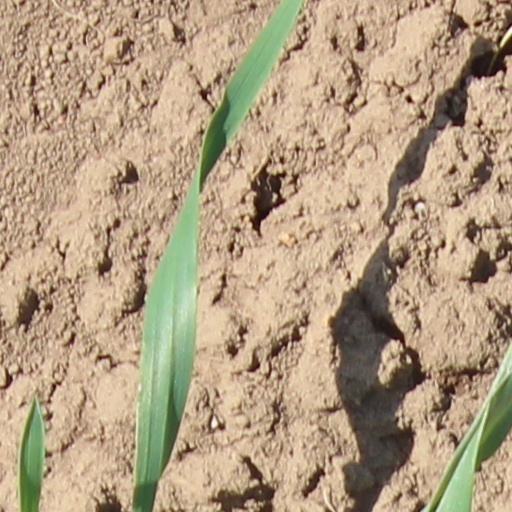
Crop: wheat